Harry Welchman

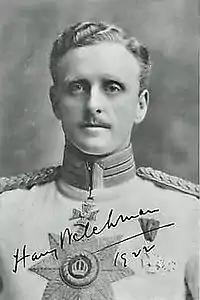
Welchman in "Sybil", 1921–22

Harry Welchman (24 February 1886 – 3 January 1966) was an English star of musical theatre. He made several appearances in non-musical plays, but was remembered as, in the words of "The Times", "perhaps the most popular musical comedy hero on the London stage in the years between the wars."